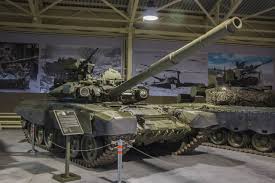
Label: T-90